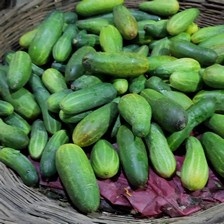
Label: cucumber